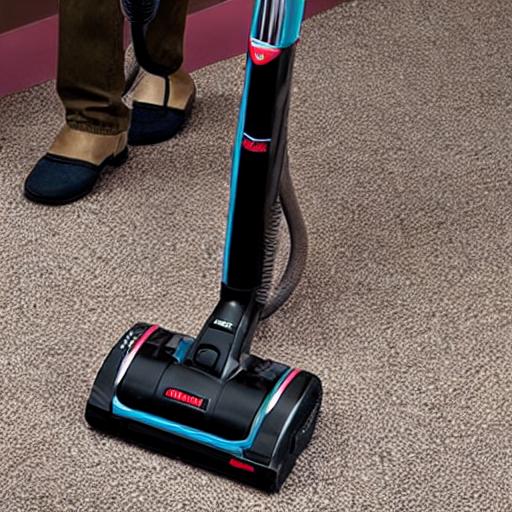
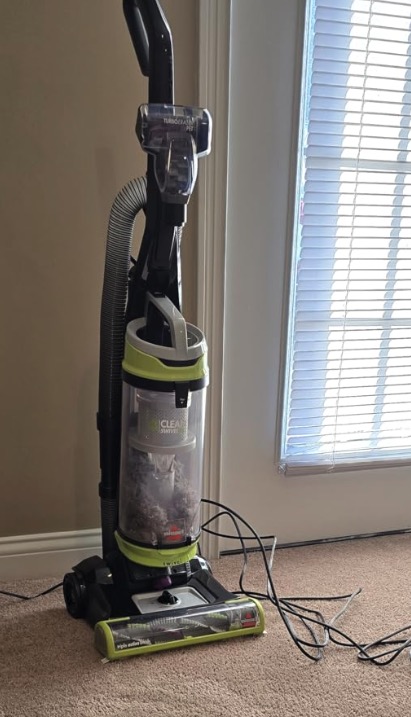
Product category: items_vacuum
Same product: no